Injeolmi

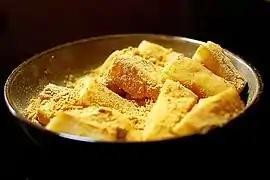
"Injeolmi" covered with roasted soybean powder

Injeolmi is a variety of "tteok", or Korean rice cake, made by steaming and pounding glutinous rice flour, which is shaped into small pieces and usually covered with steamed powdered dried beans or other ingredients.